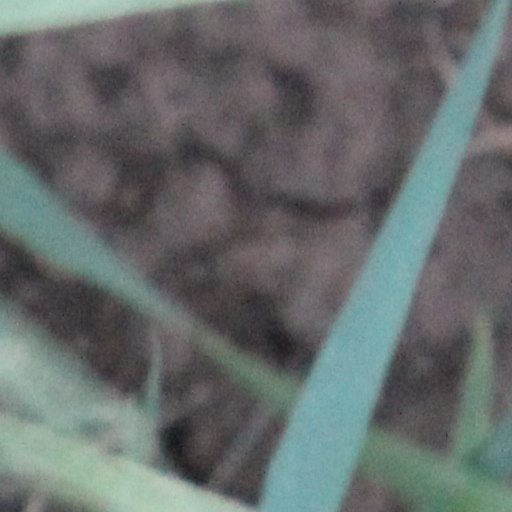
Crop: wheat